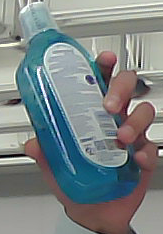
Product: sensodyne_mouthwash